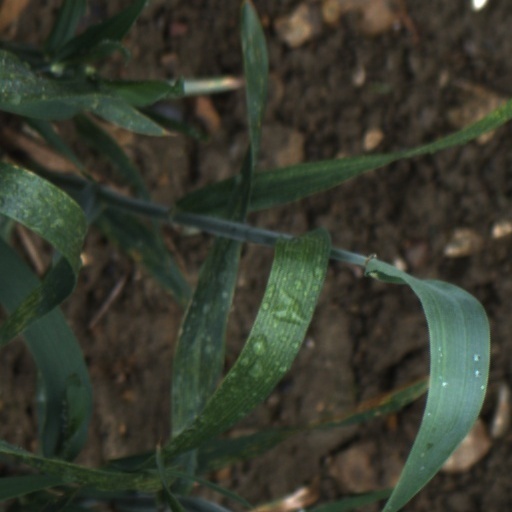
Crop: wheat